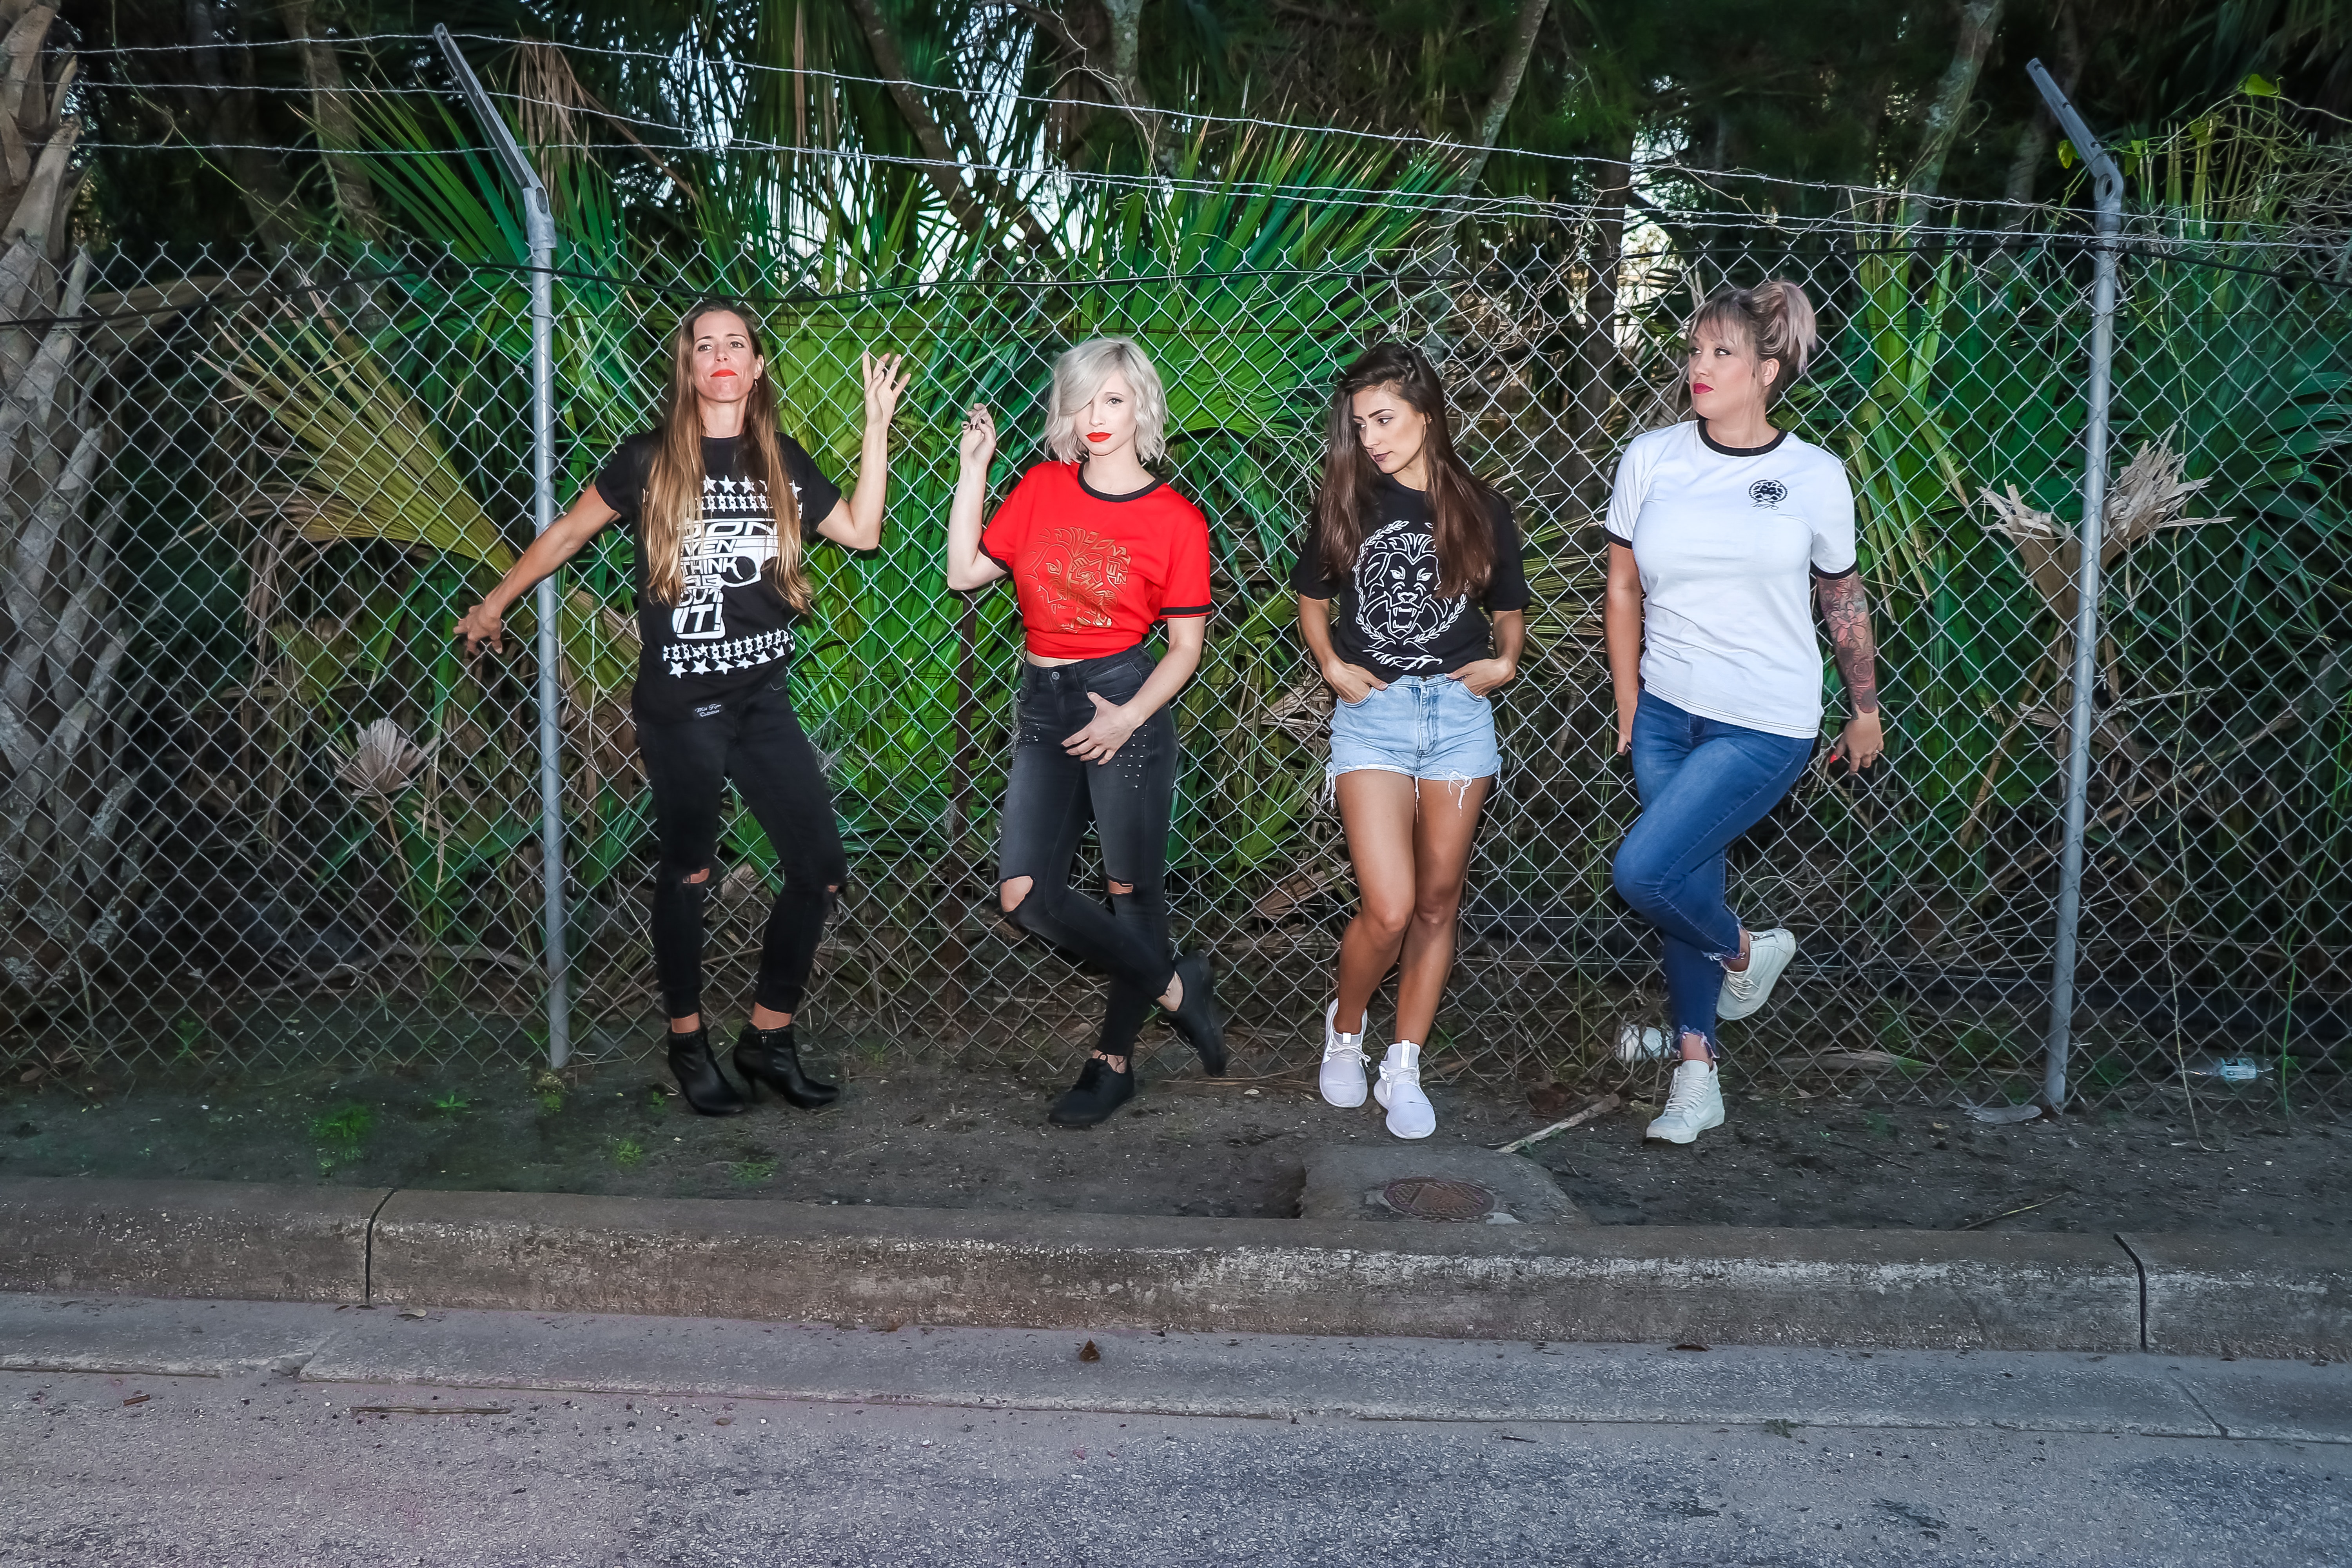
fun, leisure